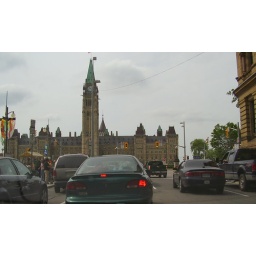
Ottawa near Parliament Buildings....the light is green but cars are sitting due to pedestrian traffic....busy old city....